The Scarlet Flower (1977 film)

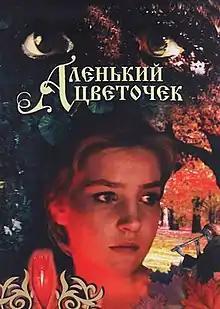

The Scarlet Flower is a 1977 Soviet children's fantasy film directed by based on the fairy-tale of the same name by Sergey Aksakov.